Moradabad

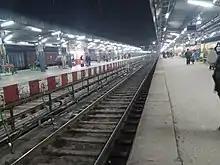
Inside Moradabad junction railway station

The civic administration of Moradabad city is managed by the Moradabad Municipal Corporation, also known as Nagar Nigam Moradabad (NNM). It is one of the only 17 Nagar Nigams in the state of Uttar Pradesh. By comparison, there are 200 nagar palikas and 545 nagar panchayats in the state. It got the status of Nagar Nigam in 1994; before that it was a Nagar Palika.